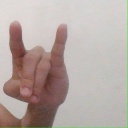
अक्षर: च